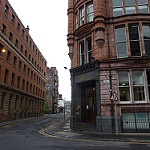
Label: street